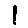
Label: 1